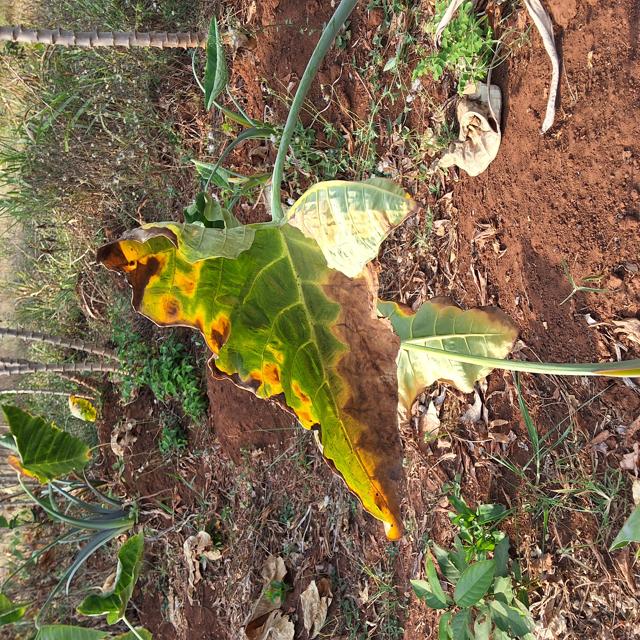
Label: Mid_Blight